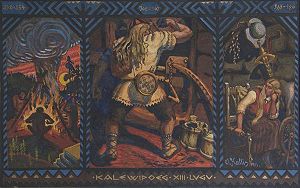
Kalevipoeg
Oskar Kallis: Kalevipoeg i underverdenen (1915)
Kalevipoeg er det store estiske nationalepos. Det blev skabt af Friedrich Reinhold Kreutzwald og udgivet af det estiske lærde selskab i 1857-61 som sidestykke til Elias Lönnrots finske Kalevala.